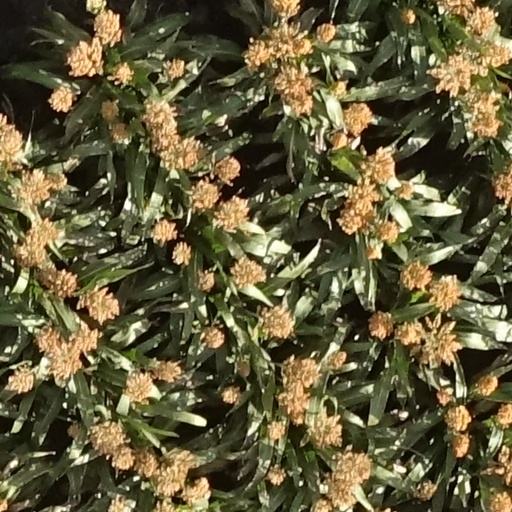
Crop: sorghum